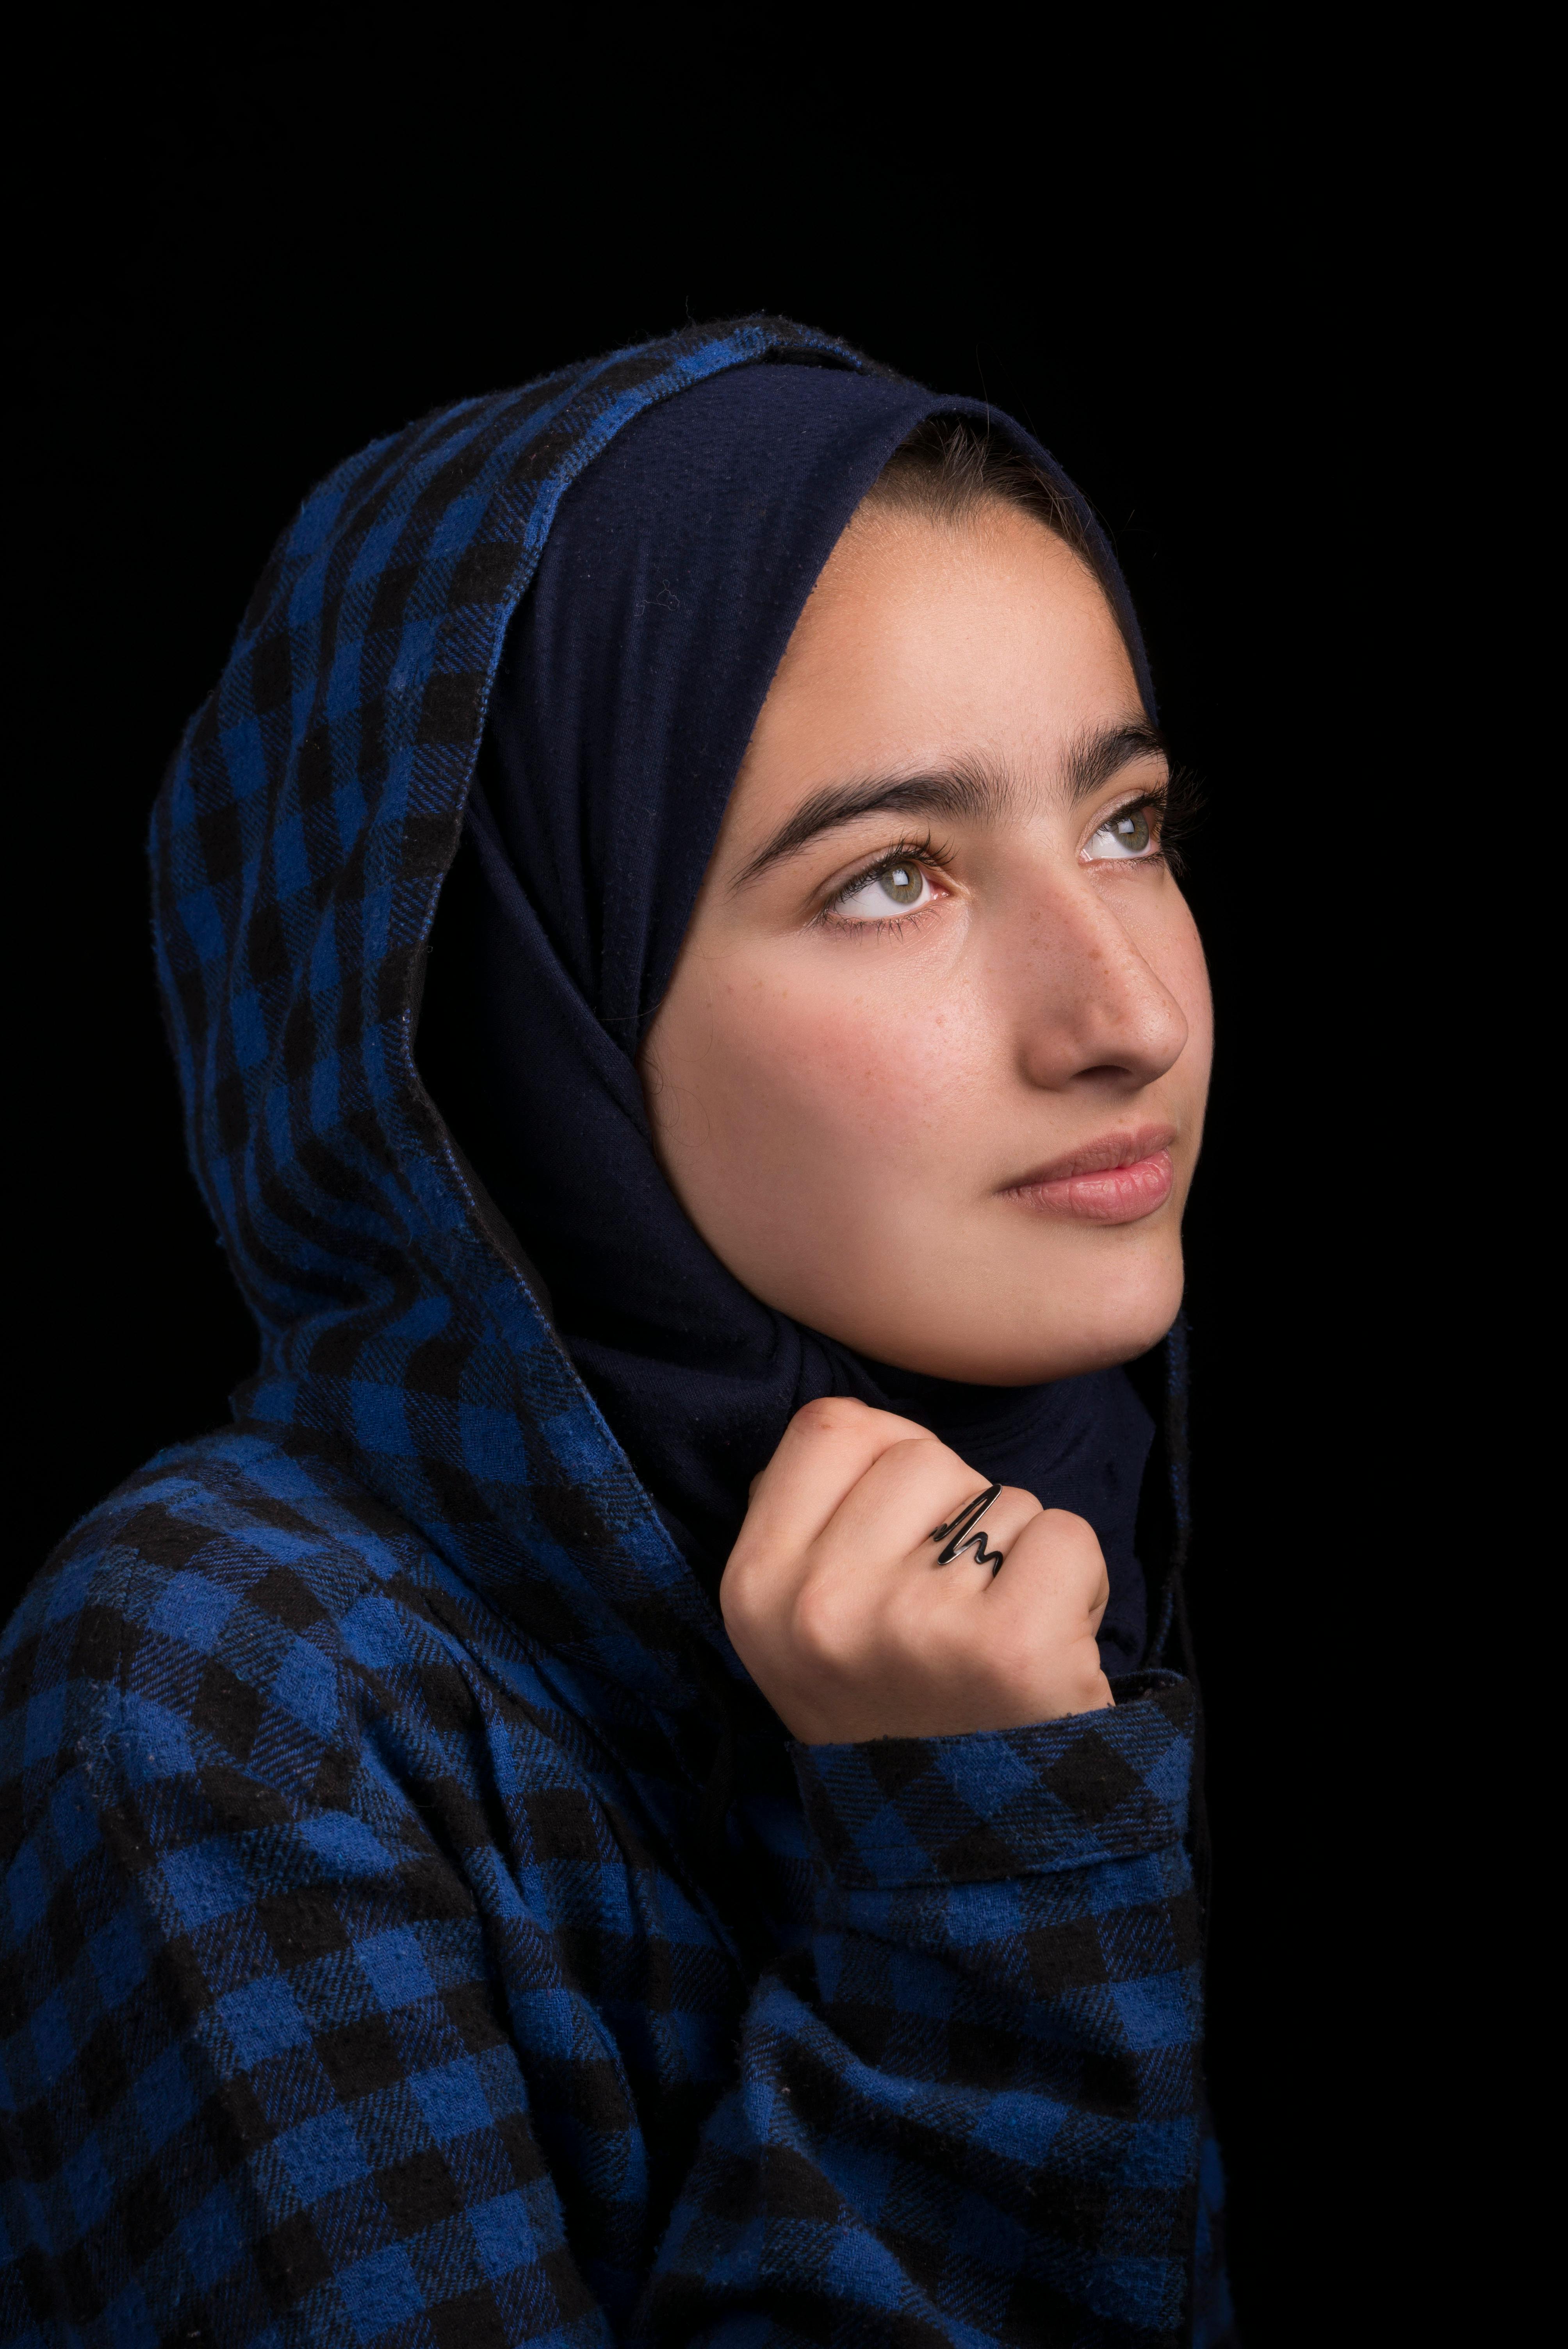
Gender: women